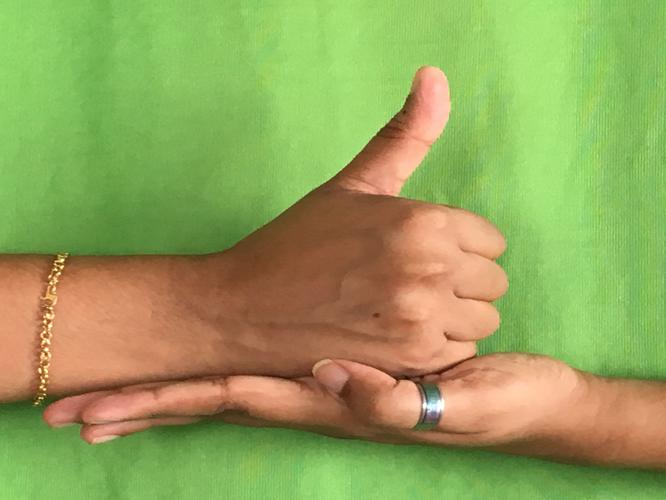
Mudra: Shivalinga
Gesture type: double_hand